Ships of ancient Rome

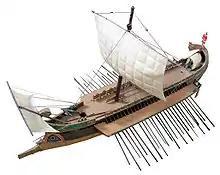
Model of a Roman "bireme"

Ancient Rome had a variety of ships that played crucial roles in its military, trade, and transportation activities. Rome was preceded in the use of the sea by other ancient, seafaring civilizations of the Mediterranean. The galley was a long, narrow, highly maneuverable ship powered by oarsmen, sometimes stacked in multiple levels such as biremes or triremes, and many of which also had sails. Initial efforts of the Romans to construct a war fleet were based on copies of Carthaginian warships. In the Punic wars in the mid-third century BC, the Romans were at first outclassed by Carthage at sea, but by 256 BC had drawn even and fought the wars to a stalemate. In 55 BC Julius Caesar used warships and transport ships to invade Britain. Numerous types of transport ships were used to carry foodstuffs or other trade goods around the Mediterranean, many of which did double duty and were pressed into service as warships or troop transports in time of war.